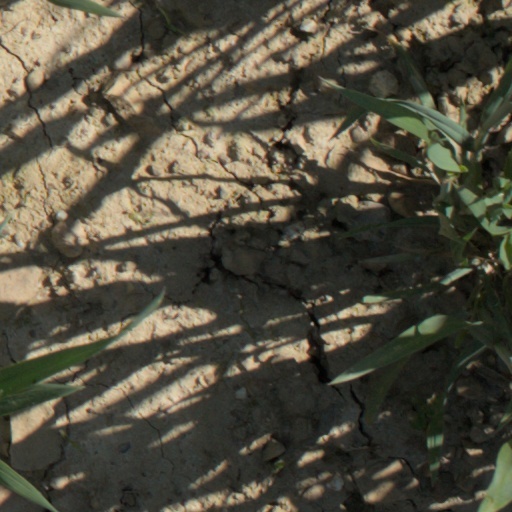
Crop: wheat